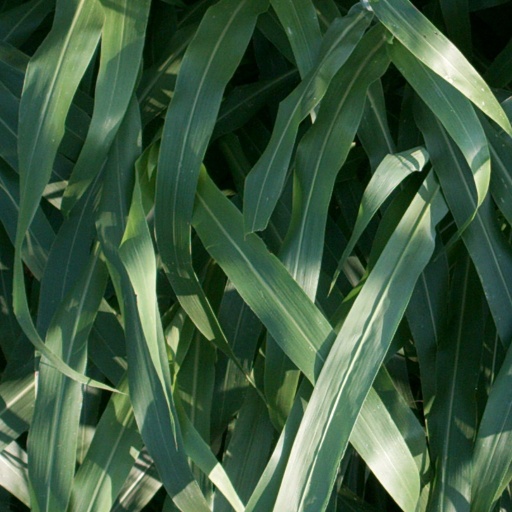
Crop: sorghum